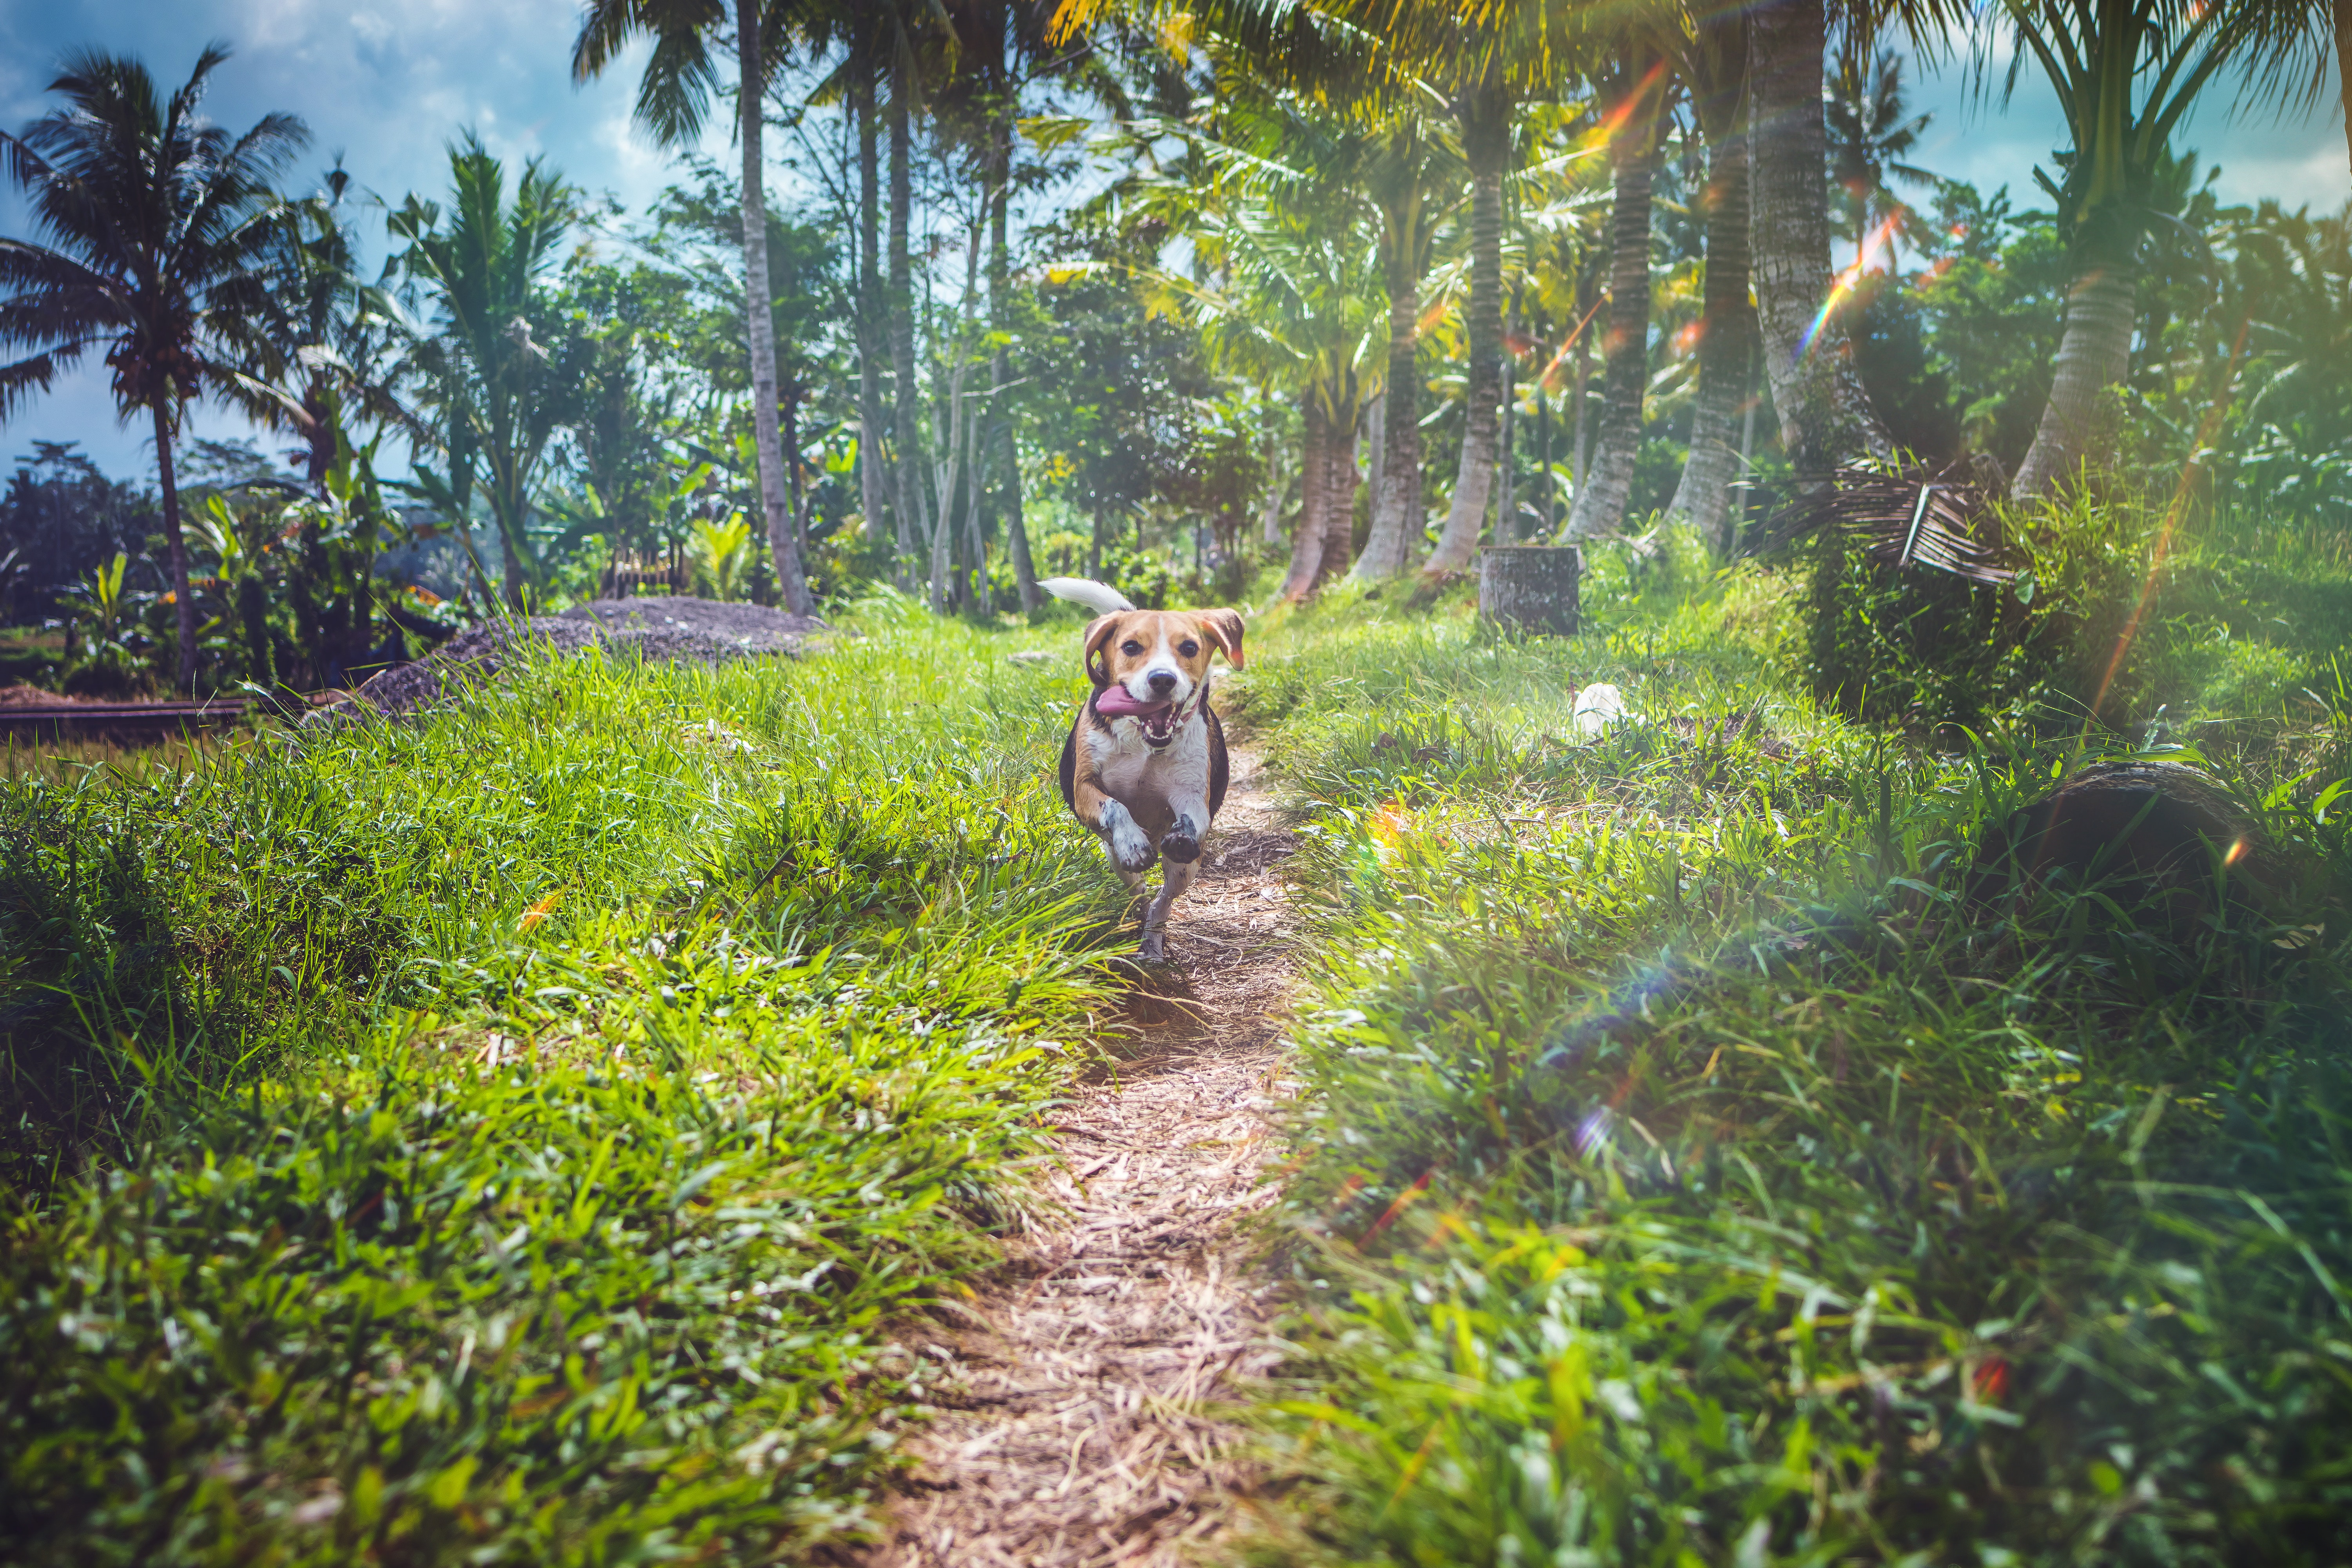
vegetation, path, nature reserve, tree, plant, arecales, jungle, grass, agriculture, rainforest, field, plantation, palm tree, grass family, landscape, trail, botanical garden, shrubland, crop, plant community, forest, paddy field, woodland